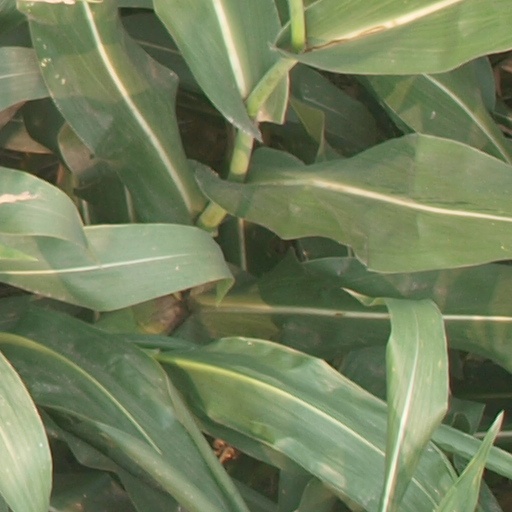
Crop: maize; corn